Recovery (TV series)

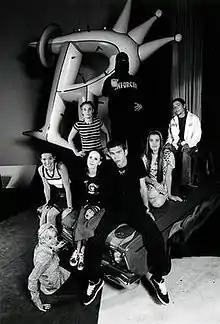
Cast of Recovery in 1997

"Recovery" was primarily hosted by Dylan Lewis, although in the earlier episodes produced in Sydney, the hosting and segment introduction duties were shared with others, such as Sarah Macdonald. Once production moved to Melbourne, the show was co-hosted by Lewis and Tamara Rewse, who was to be replaced by Jane Gazzo, and was shot entirely before a live studio audience.